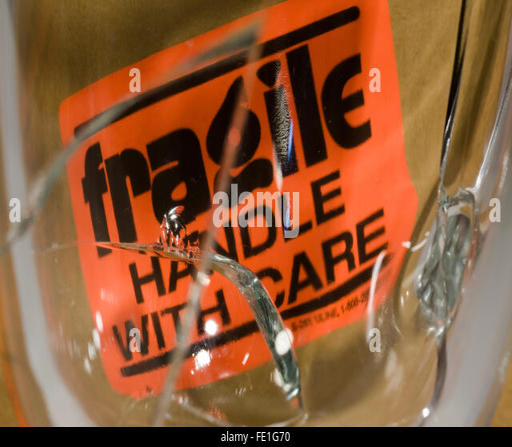
large crack in glass in front of an orange sign